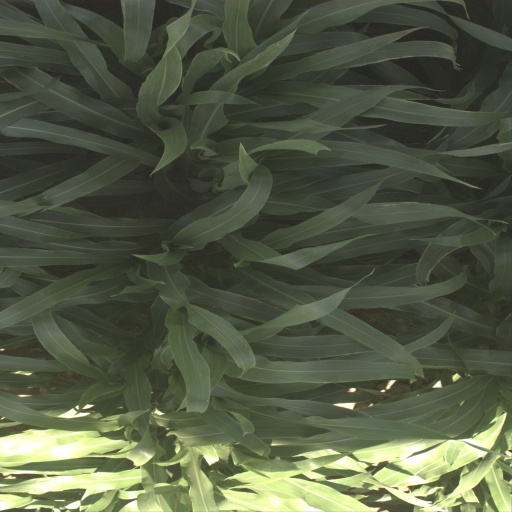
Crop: sorghum